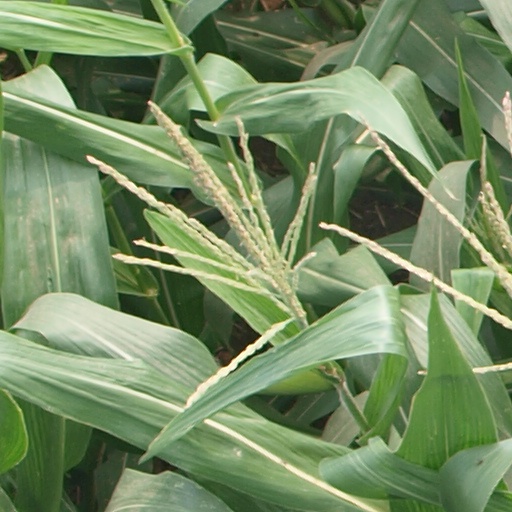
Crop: maize; corn